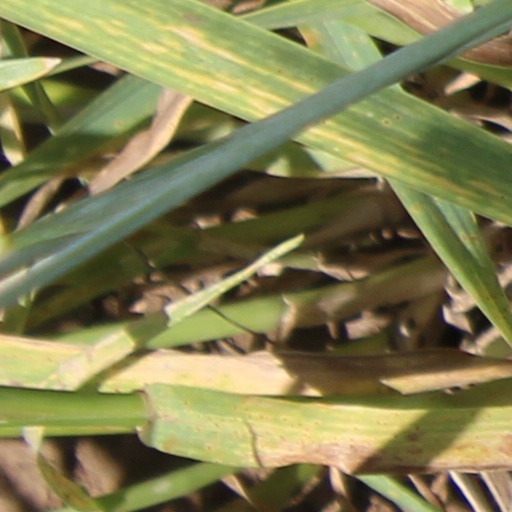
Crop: wheat